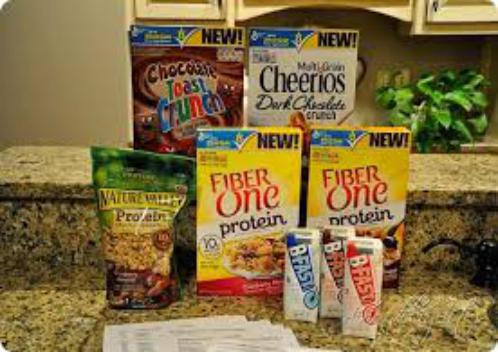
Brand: Chocolate Toast Crunch
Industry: Food